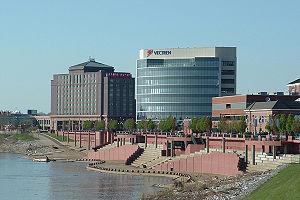
L'État américain de l'Indiana est divisé en 569 municipalités.